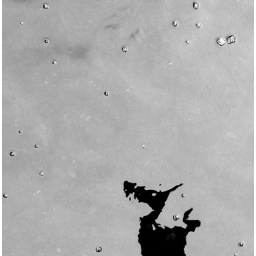
reflection of bridge support in river